History of the horse in Britain

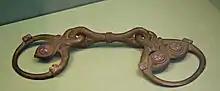
Snaffle bit, c. AD 50–100

Domesticated horses were present in Bronze Age Britain from around 2000 BC. Bronze Age horse trappings including snaffle bits have been found which were used in harnessing horses to vehicles; Bronze Age cart wheels have been found at Flag Fen and Blair Drummond, the latter dating from around 1255–815 BC, though these may have belonged to vehicles pulled by oxen. Early Bronze Age evidence for horses being ridden is lacking, though bareback riding may have involved materials which have not survived or have not been found; but horses were ridden in battle in Britain by the late Bronze Age. Domesticated ponies were on Dartmoor by around 1500 BC.